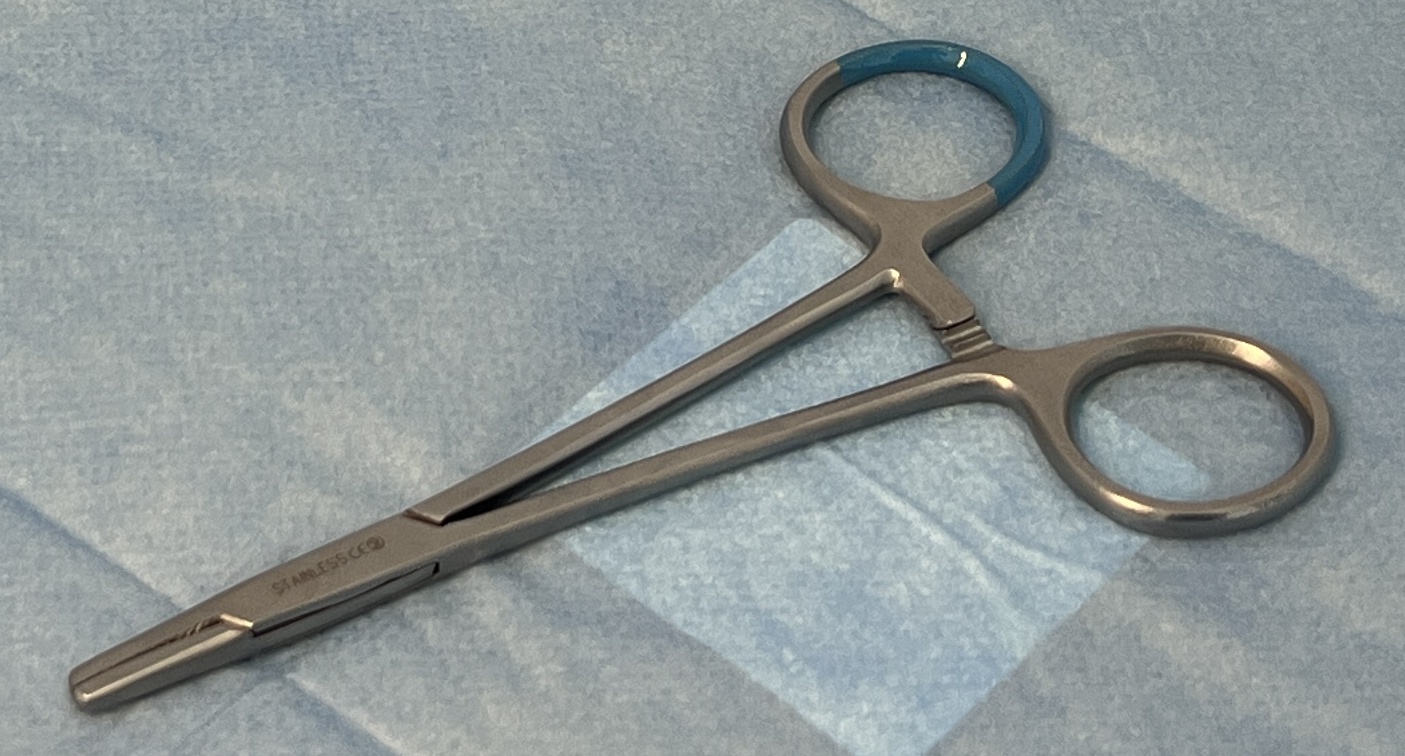
Hinged instrument state: closed